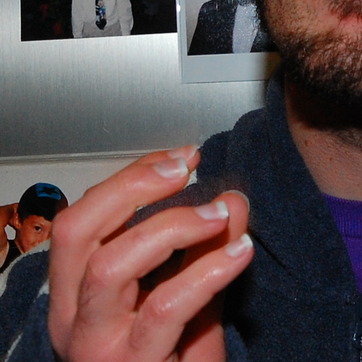
Material: skin